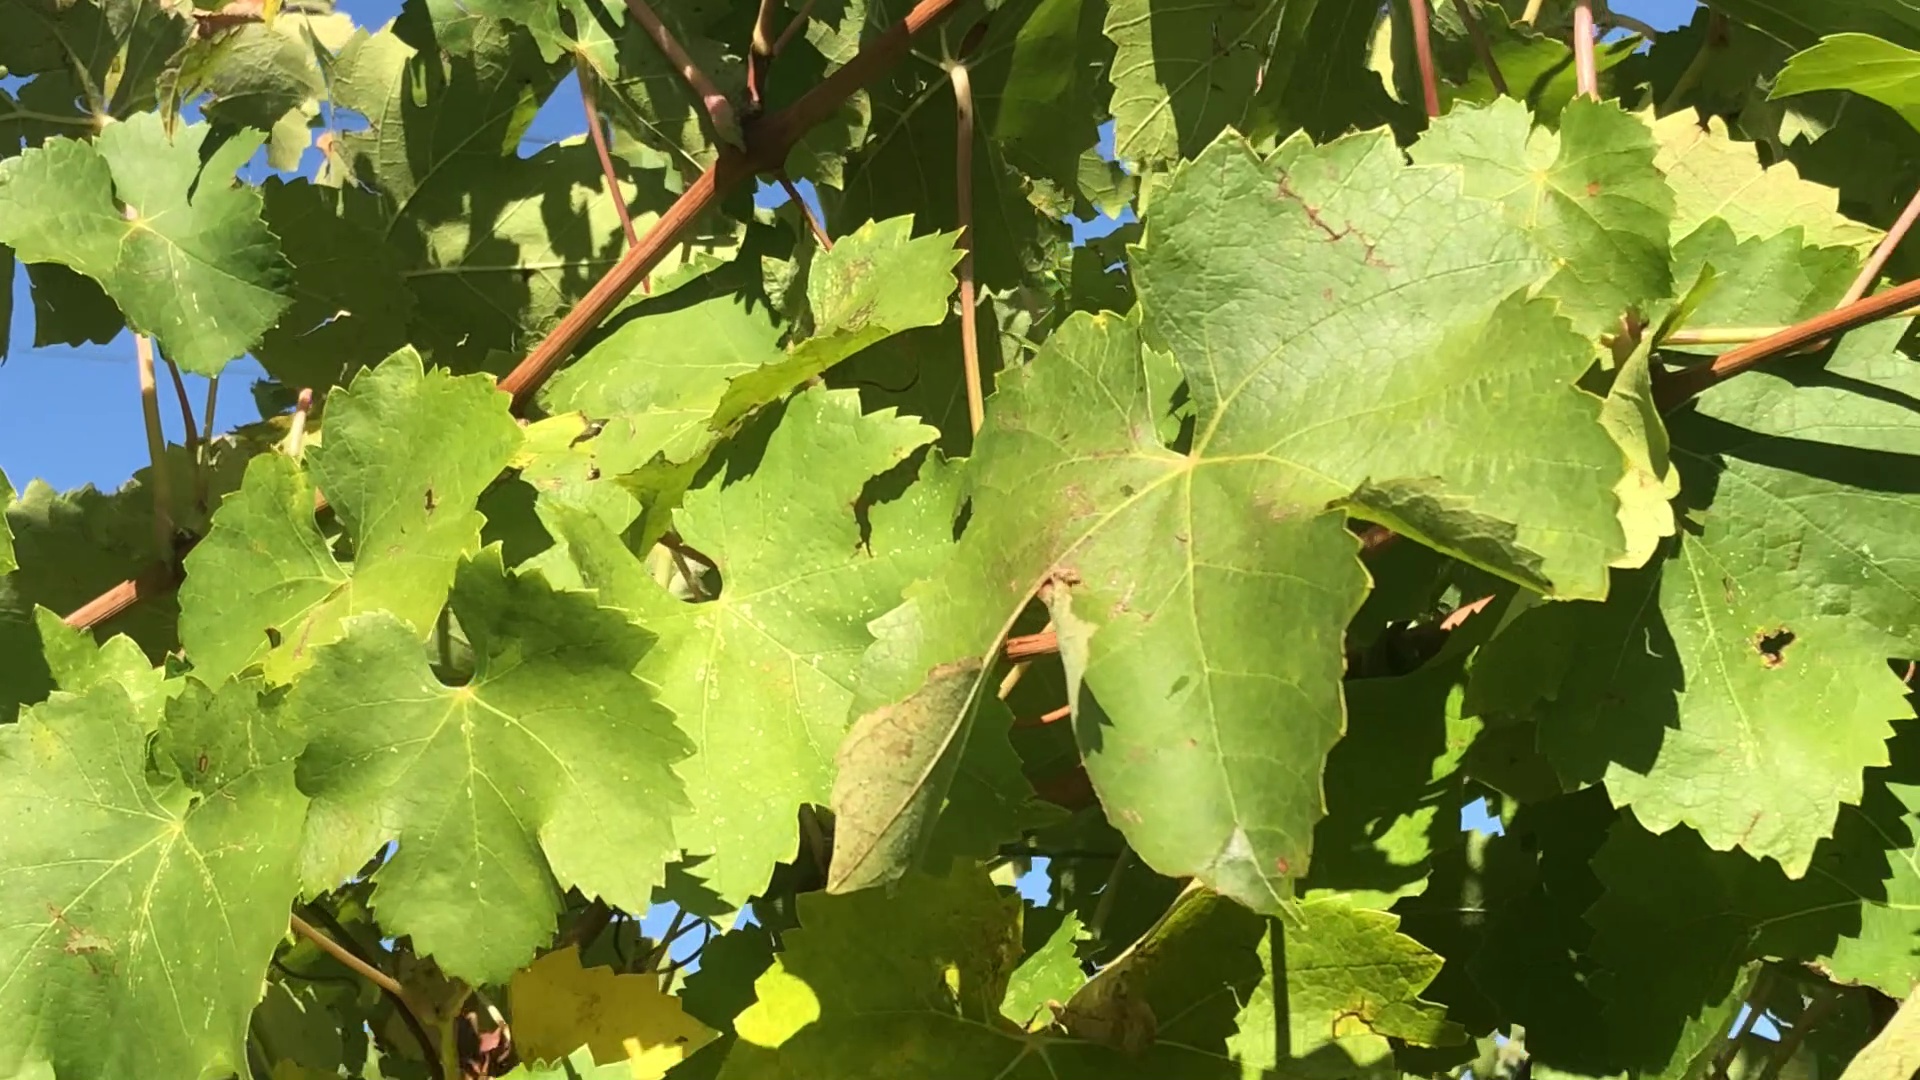
Label: healthy